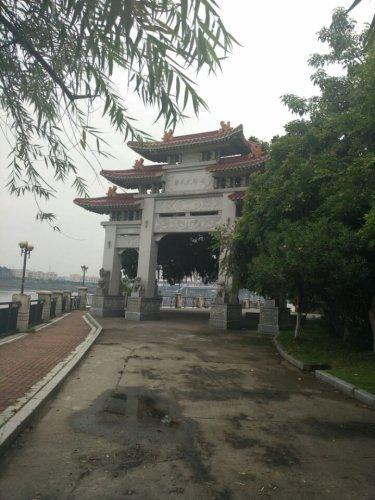
地标名称：后帅文武庙